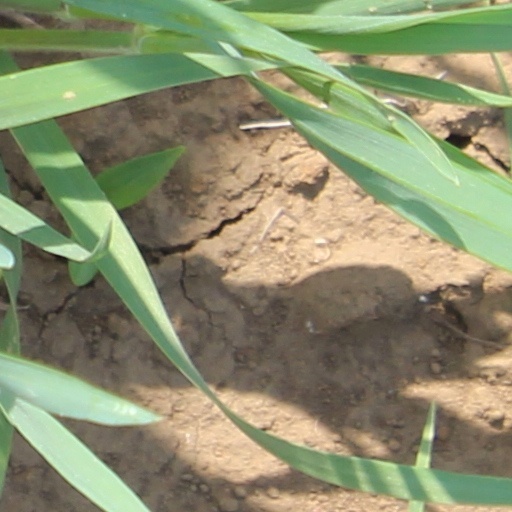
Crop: wheat